The November Man

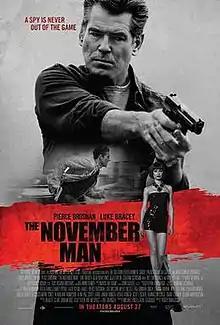
Theatrical release poster

The November Man is a 2014 spy action thriller film based on the novel "There Are No Spies" by Bill Granger, which is the seventh installment in "The November Man" novel series, published in 1987. A British-American production, it stars Pierce Brosnan, Luke Bracey and Olga Kurylenko, with Bill Smitrovich and Will Patton also appearing, with the screenplay written by Michael Finch and Karl Gajdusek. The film is directed by Roger Donaldson, who previously worked with Brosnan on "Dante's Peak". The film was released on August 27, 2014 in the United States.